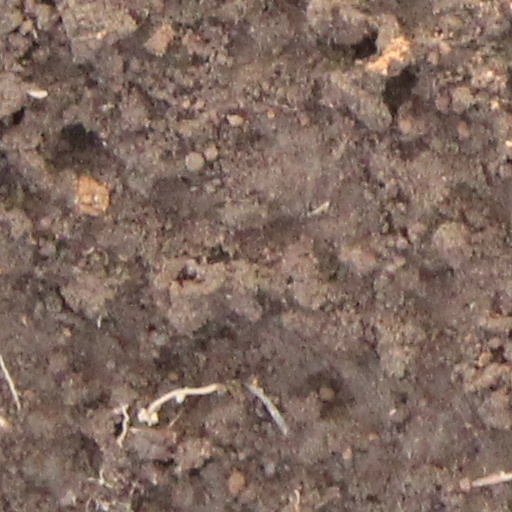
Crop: wheat